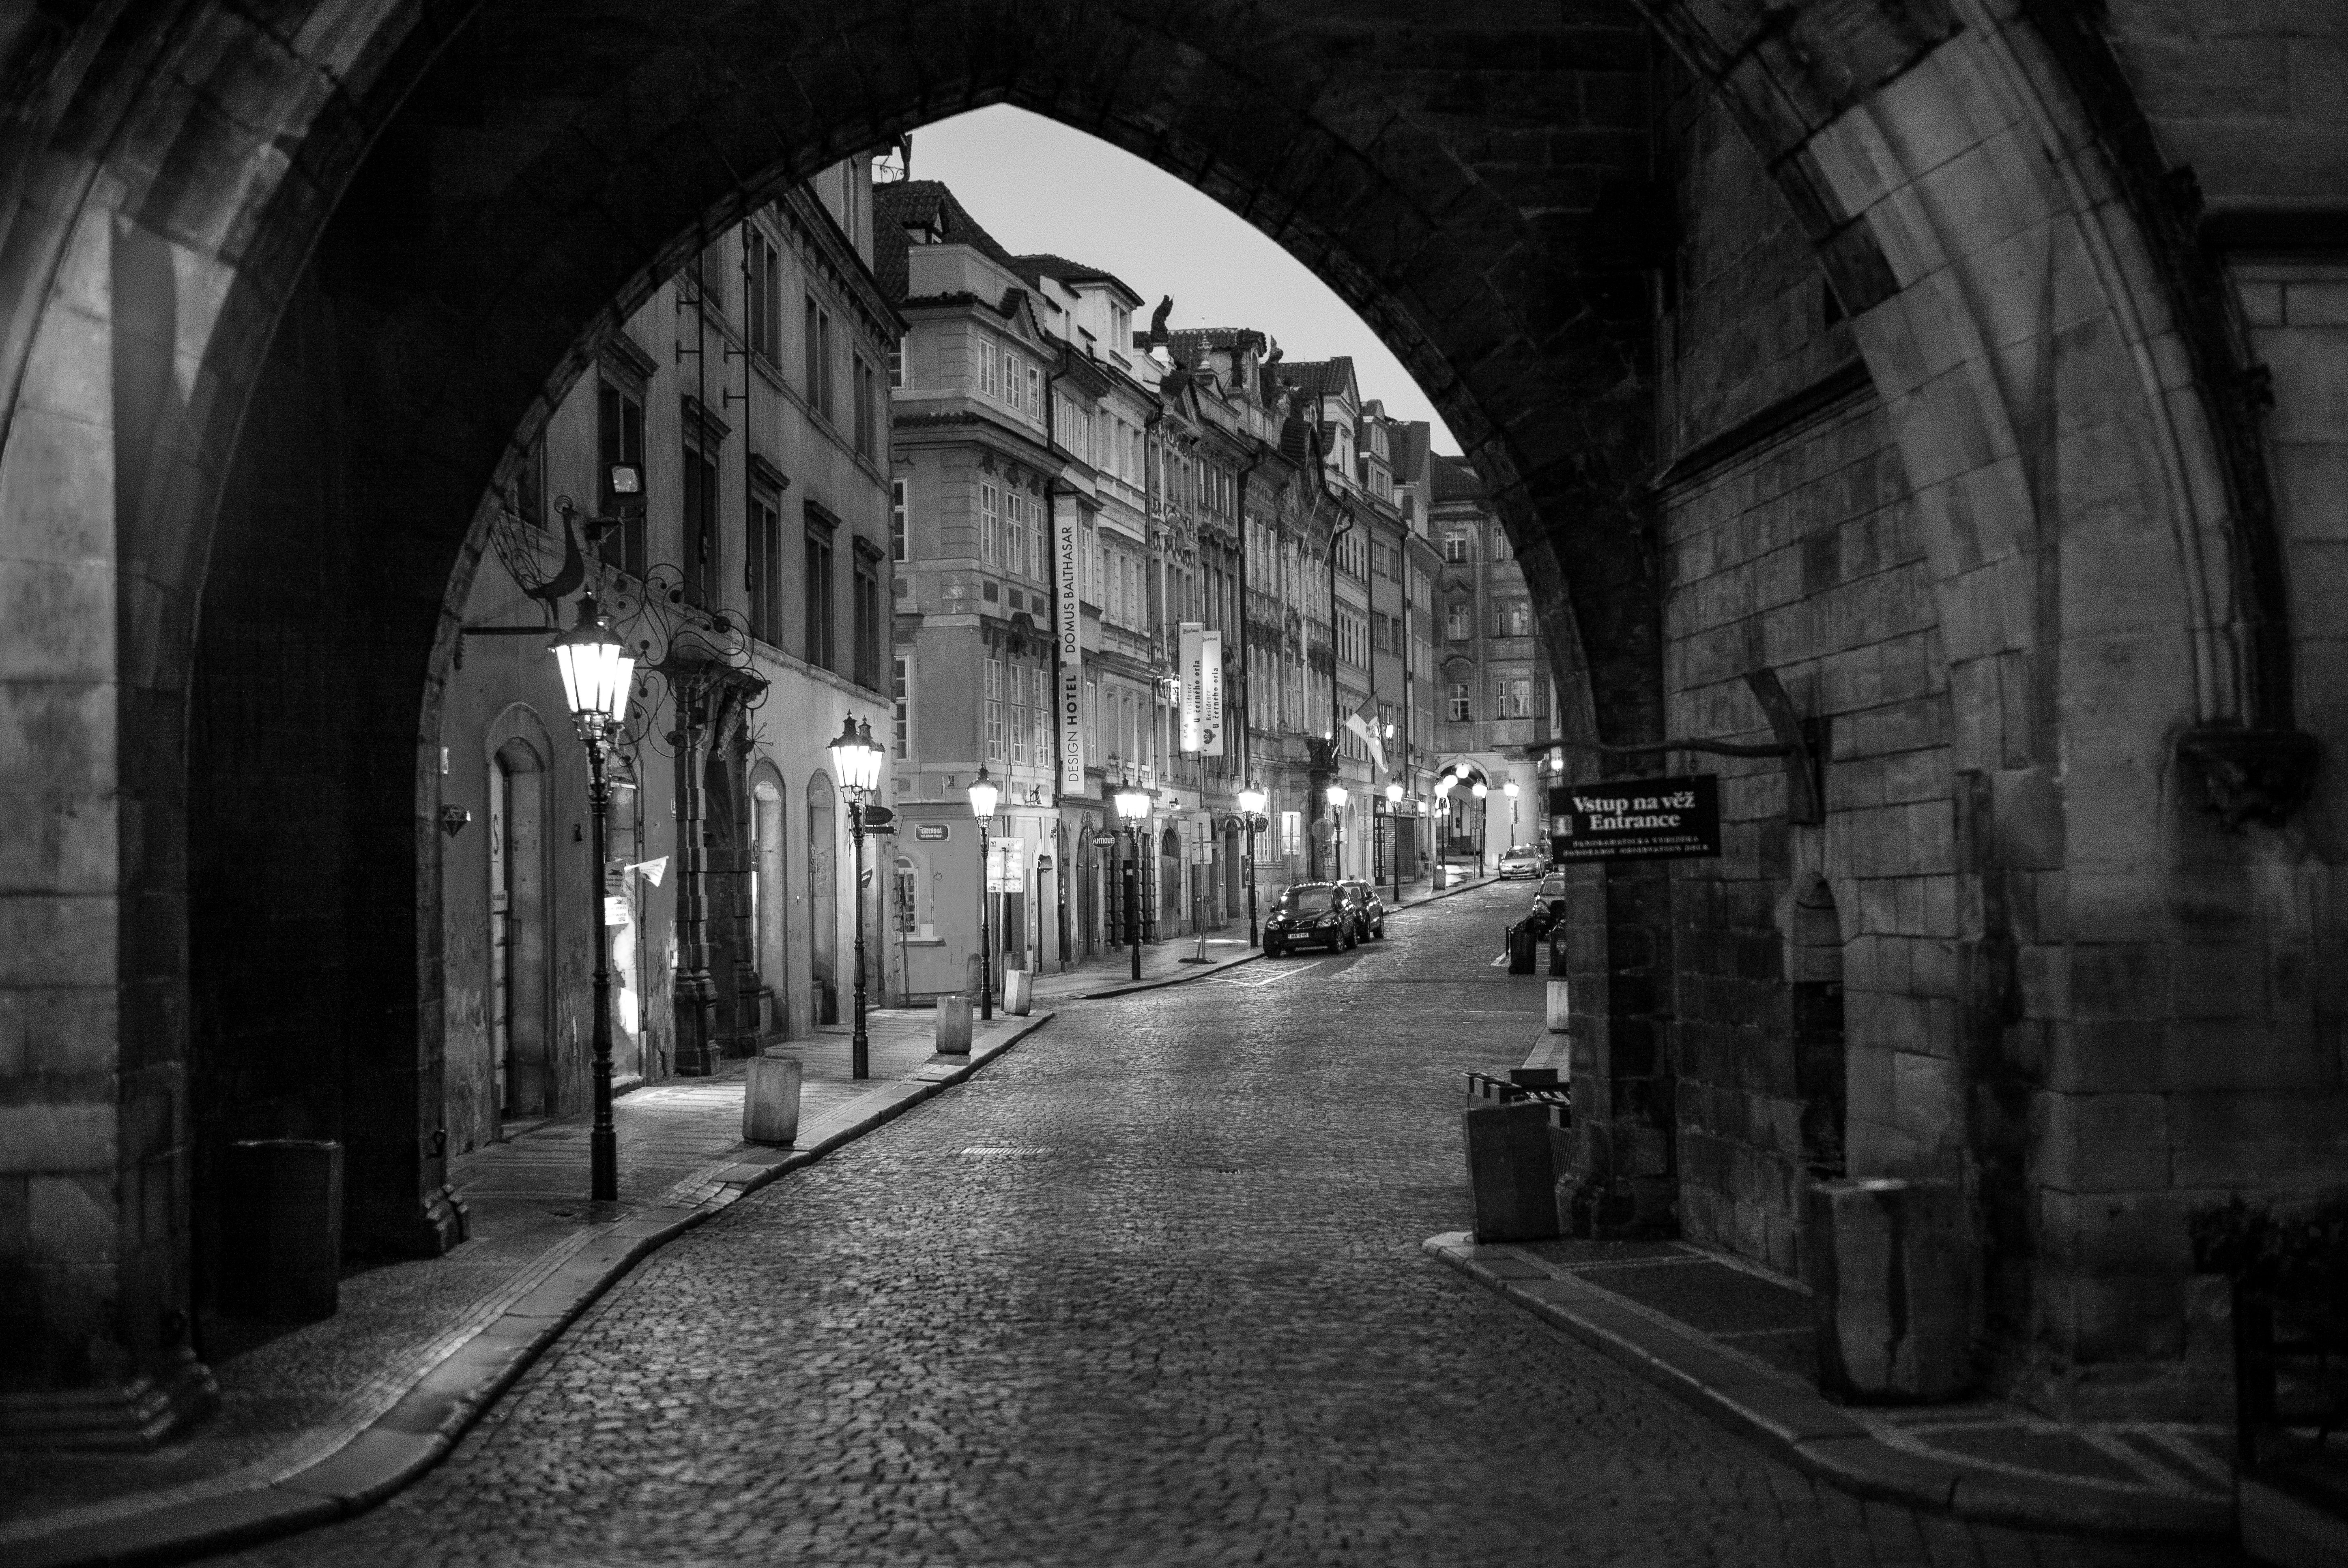
black and white, architecture, road, bridge, street, night, photography, alley, city, cityscape, travel, europe, arch, darkness, empty, prague, black, monochrome, bw, earlymorning, stones, m, streetlights, infrastructure, symmetry, lanterns, praga, 50, arcade, cobble, republic, leica, silent, 240, summilux, charles, czech, bohemia, praha, praag, prag, karluvmost, malastrana, lesserquarter, urban area, monochrome photography, ancient history